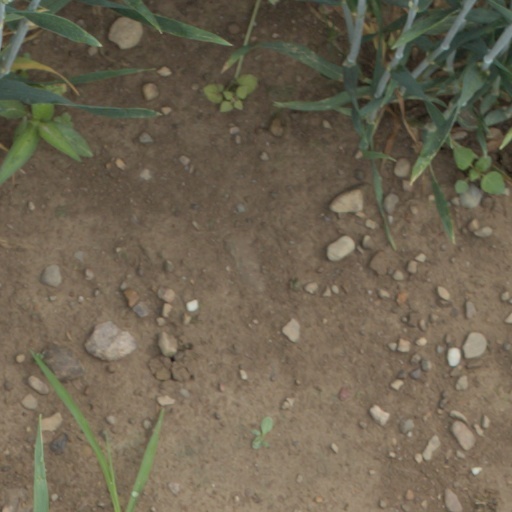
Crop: wheat